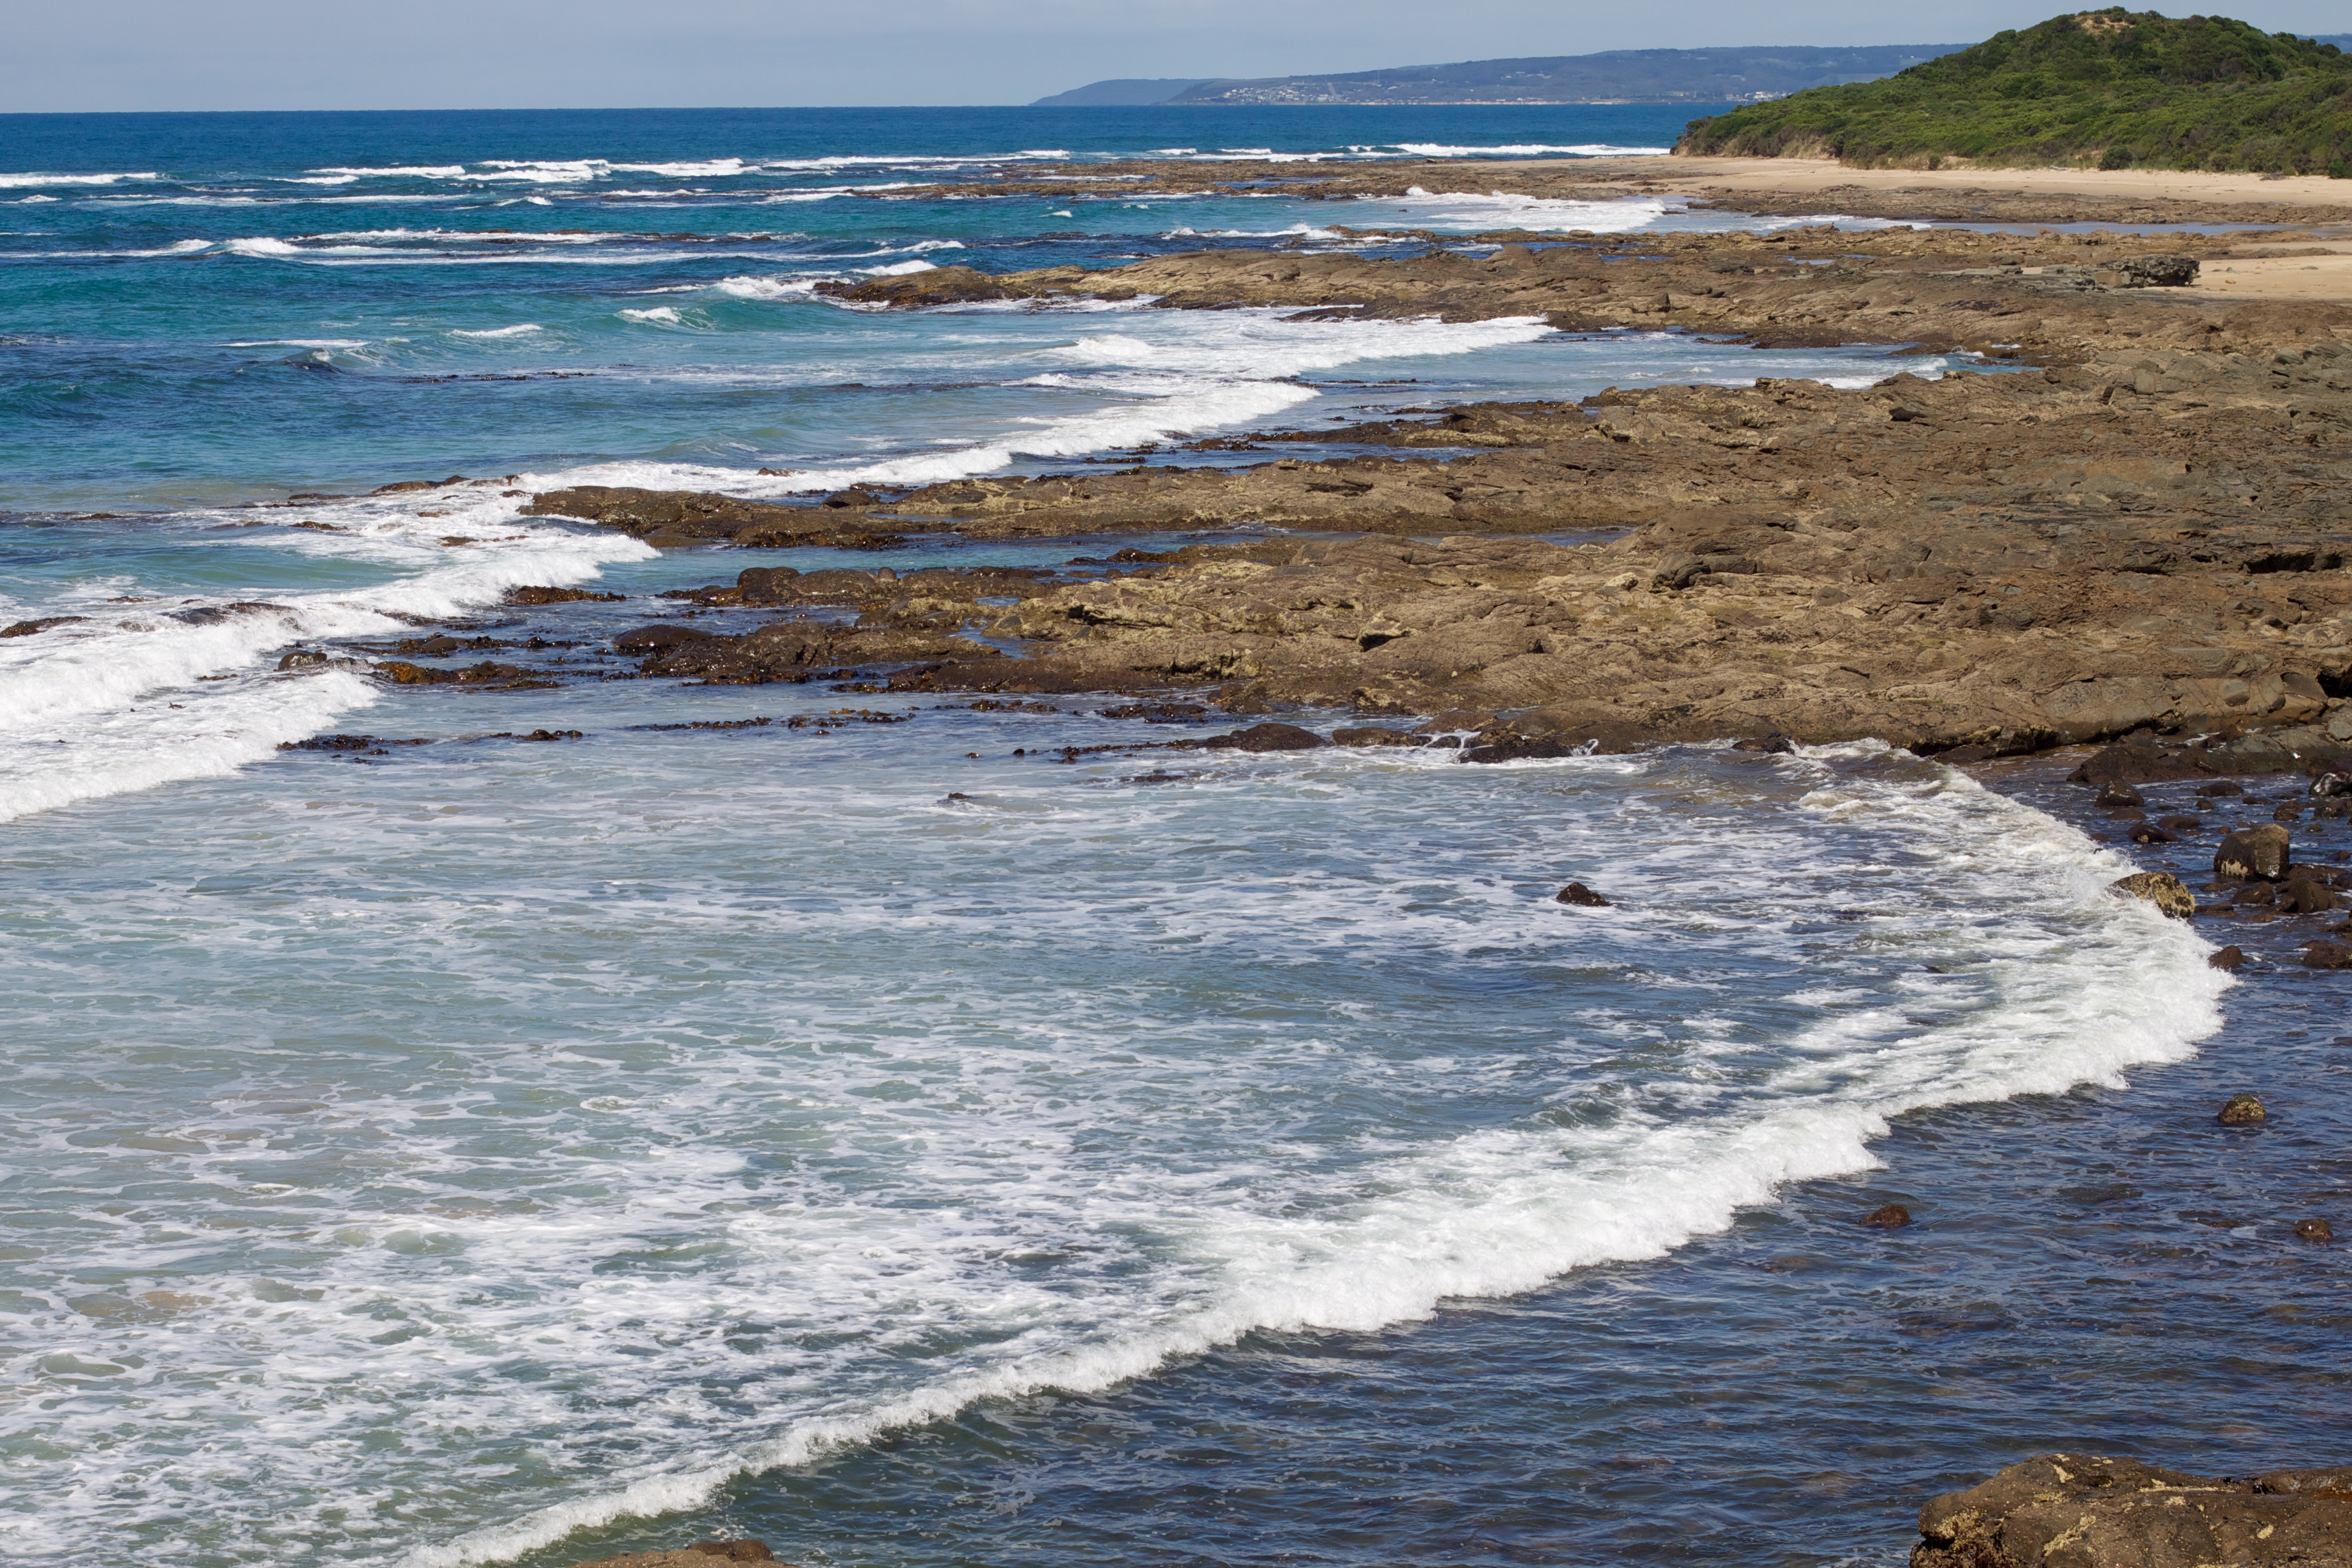
beach, sea, coast, rock, ocean, shore, wave, cliff, cove, bay, terrain, body of water, auodyssey, cape, geographical feature, wind wave